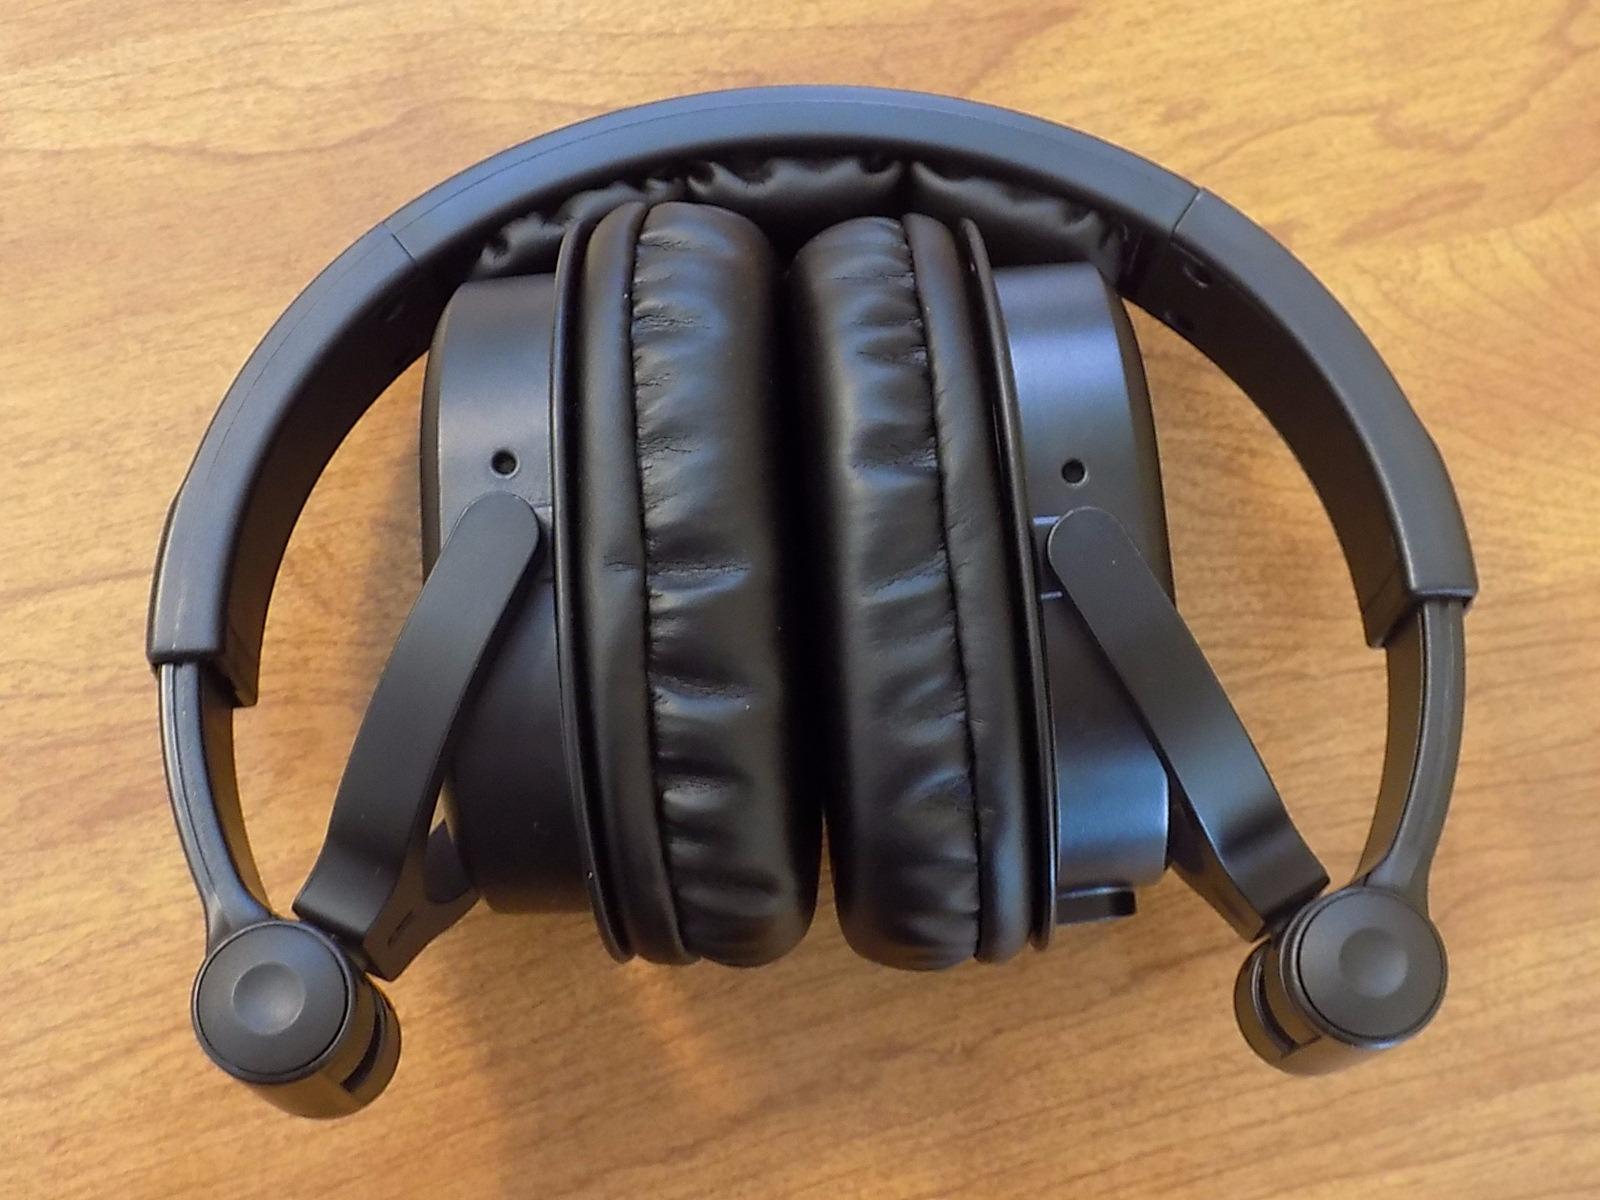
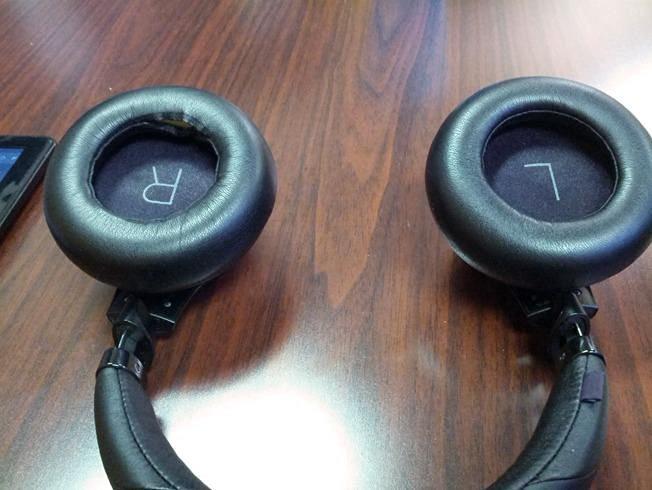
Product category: headphones
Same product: no